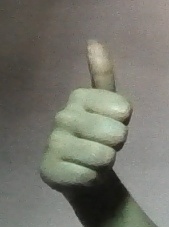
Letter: aleff